Timeline of women's ordination

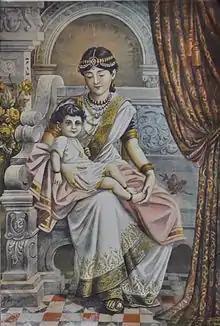
Prince Siddhartha with Mahaprajapati Gautami

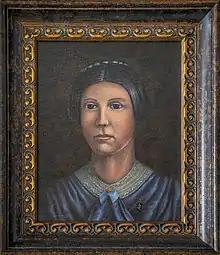
Heleanor M. Davison, likely the first woman ordained in the Methodist tradition (1866)

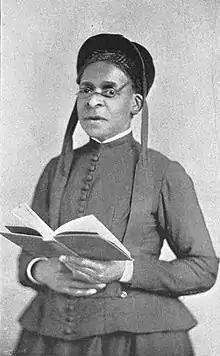
Julia A.J. Foote, first woman ordained in the African Methodist Episcopal Zion Church (1894)

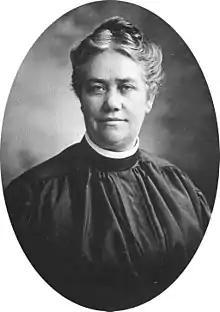
Alma Bridwell White, first woman ordained as a bishop in the United States (1918)

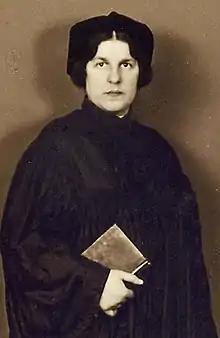
Rabbi Regina Jonas, first woman ordained as a rabbi (1935)

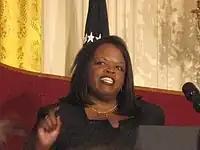
Rabbi Alysa Stanton, the first Black female rabbi

In 1992 women were first ordained as priests in the Anglican Church of Australia